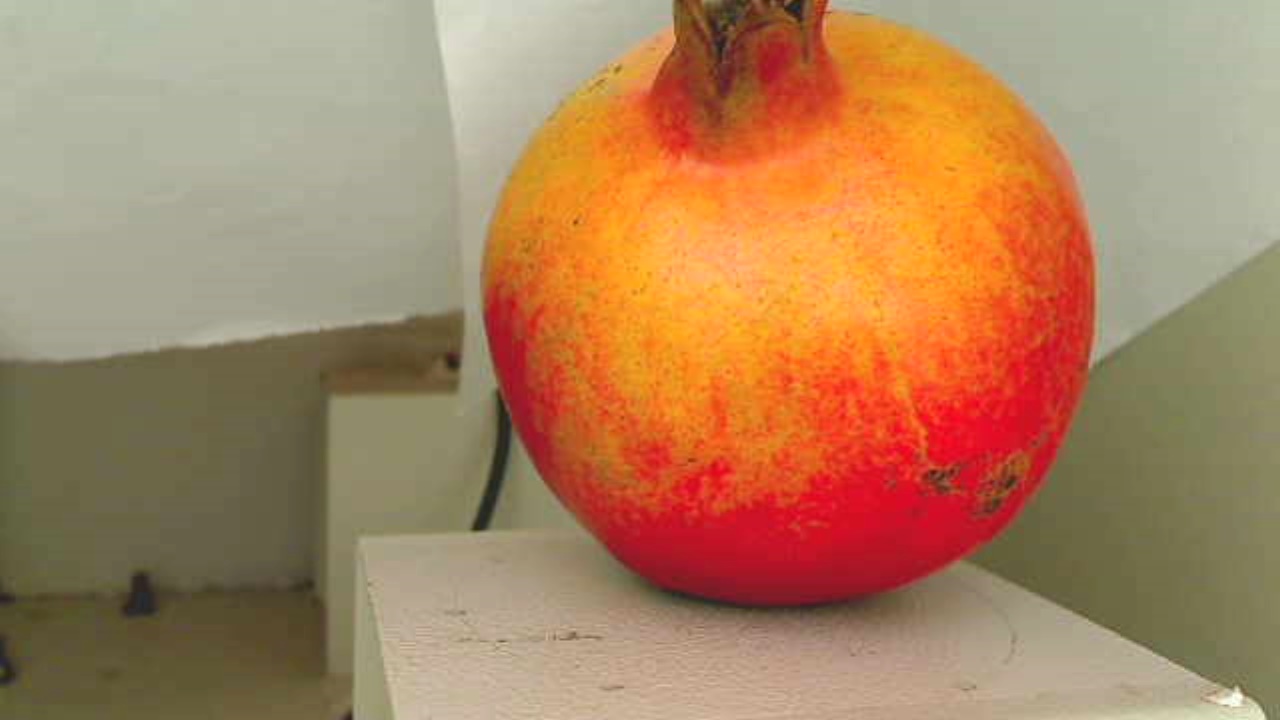
Grade: grade-1
Quality: quality-3